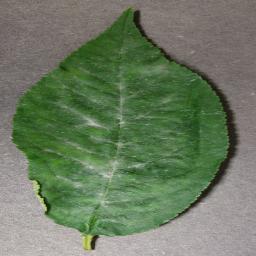
Label: Cherry___Powdery_mildew